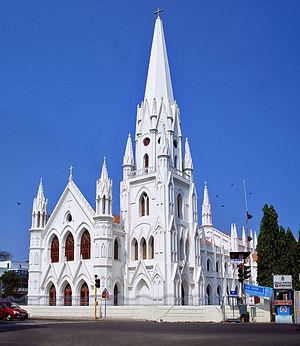
La basilique Saint-Thomas est une église sise en bord de mer dans le quartier de Mylapore à Chennai en Inde. Dans une crypte sous l'autel principal se trouve le tombeau présumé de l’apôtre saint Thomas. Un premier édifice portugais construit au XVIᵉ siècle a été remplacé par une église néo-gothique construite en 1893. Elle est depuis 1952 la cathédrale de l'archidiocèse de Madras-Mylapore.
Le catholicisme professé par l'Église - qui est placée sous la direction spirituelle du pape en ligne apostolique - oblige à une dimension universelle et donc à l'évangélisation. C'est pourquoi elle représente plus de dix-sept millions de fidèles en Inde, soit moins de 2 % de la population, et est la plus grande dénomination chrétienne du pays. Des missionnaires et des religieux catholiques y œuvrent depuis le XVIᵉ siècle. La conférence épiscopale de l'Inde a été fondée en 1944.
Jacob Blanquet de la Haye est un officier de la marine royale française actif dans l'océan Indien à la fin du XVIIᵉ siècle. Déclaré gouverneur des Indes orientales, il est à l'origine de l'une des prises de possession solennelles de l'île de La Réunion, le 5 mai 1671.
L'archidiocèse de Madras-Mylapore est une circonscription ecclésiastique de l'Église catholique dans l'état du Tamil Nadu, en Inde du Sud. Madras en est la capitale. Le diocèse a repris également le nom de l’ancien diocèse de Mylapore relevant du Padroado portugais lorsque cette juridiction disparut. Mylapore est aujourd'hui un faubourg méridional de Chennai.
Le christianisme est, statistiquement, la troisième religion de l'Inde, avec approximativement 24 millions de fidèles, qui constituent 2,3 % de la population totale du pays. Le christianisme est une religion minoritaire en Inde.
Santhome est une localité de Méliapour, quartier du sud de la ville moderne de Chennai, en Inde. C'était la capitale d'un petit royaume tamoul.